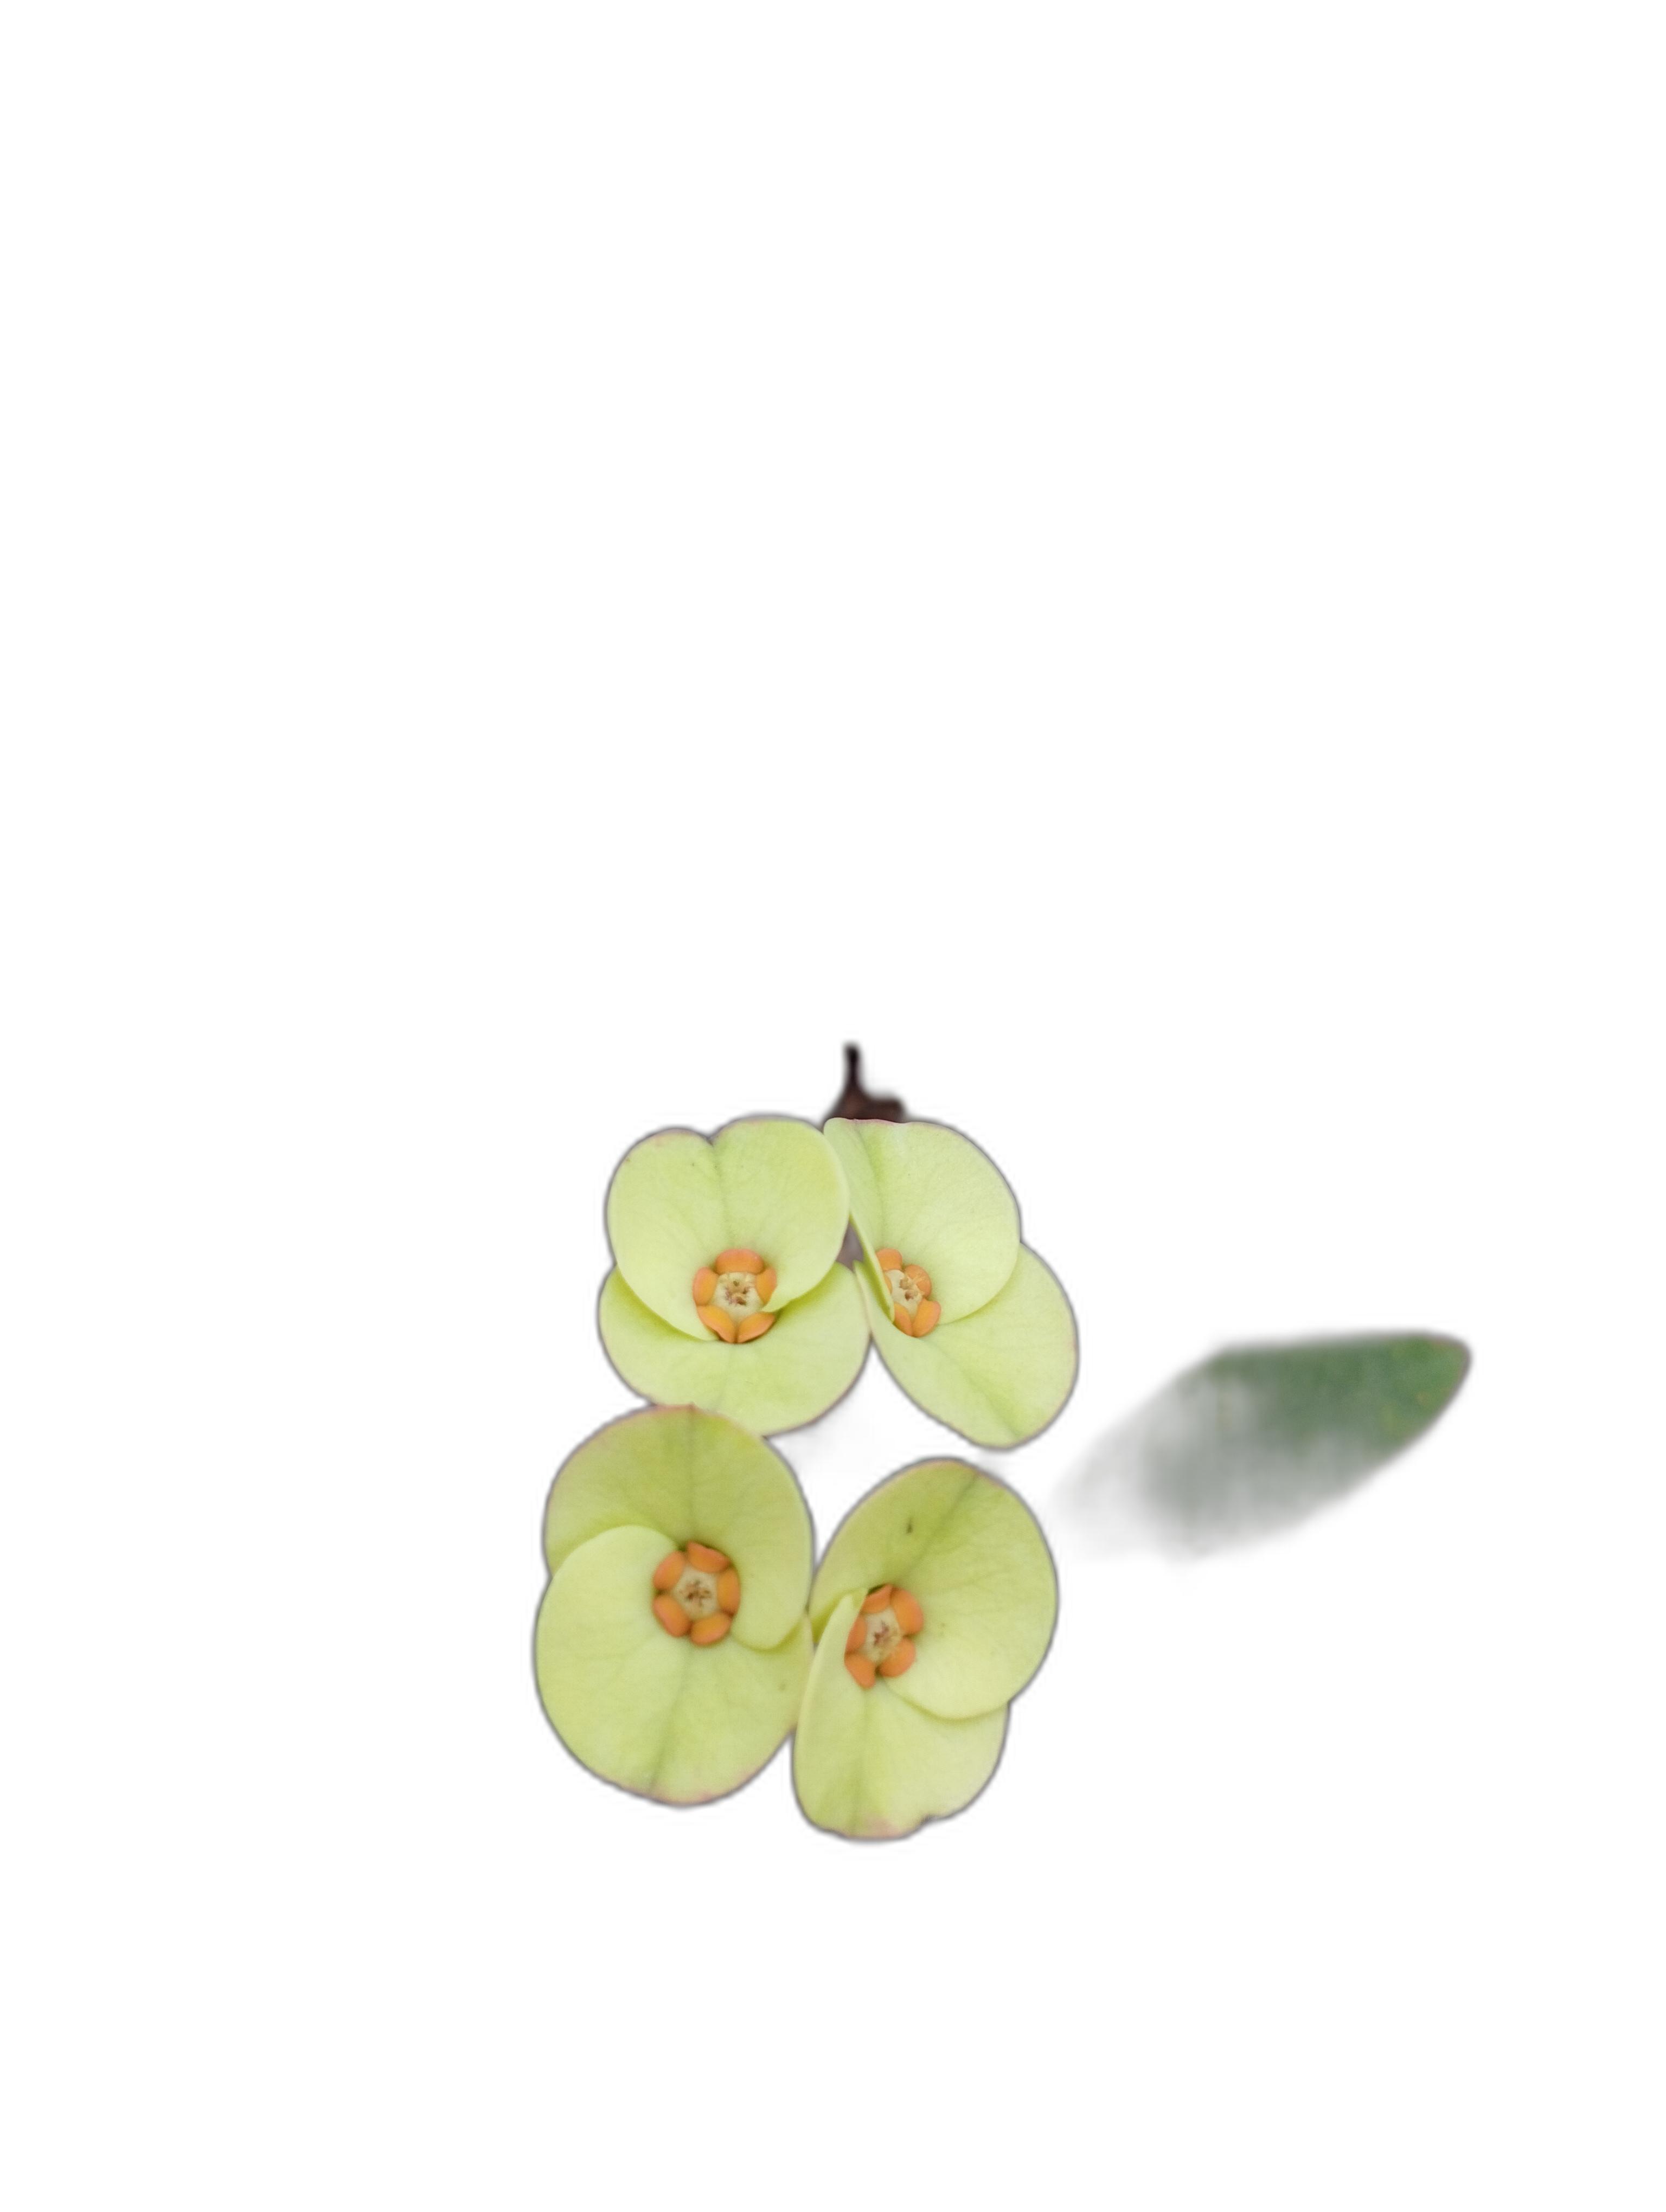
Label: Crown of thorns